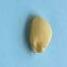
Maize quality: Good